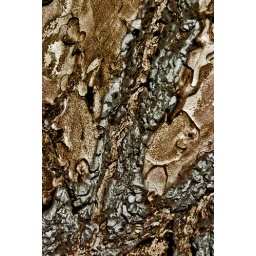
textures in a pine tree (not a Digger Pine)